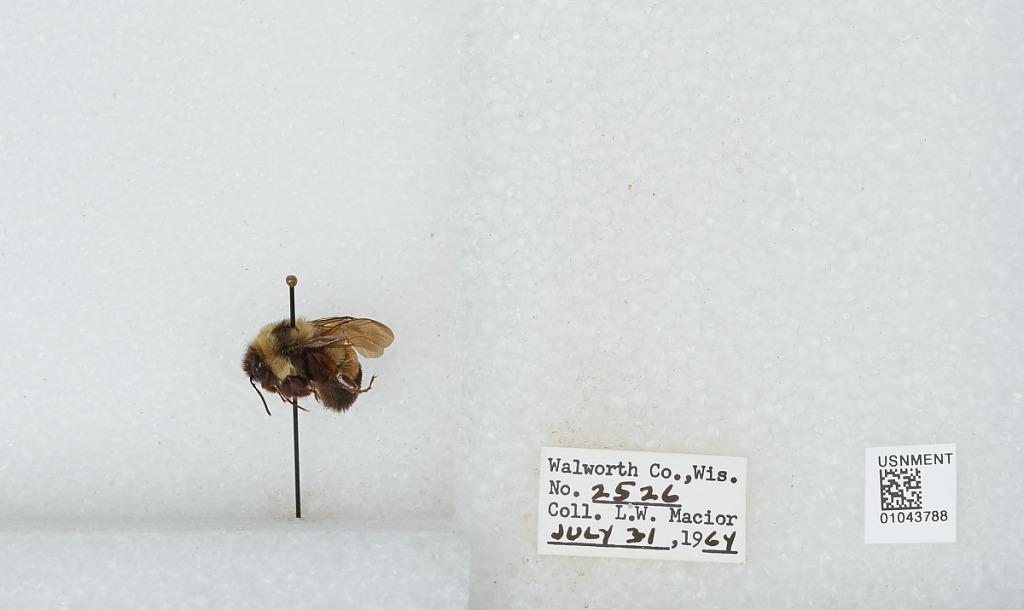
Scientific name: Bombus (Bombus) affinis Cresson
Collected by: L. Macior
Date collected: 1964-7-31
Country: United States
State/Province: Wisconsin
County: Walworth
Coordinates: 42.67, -88.54